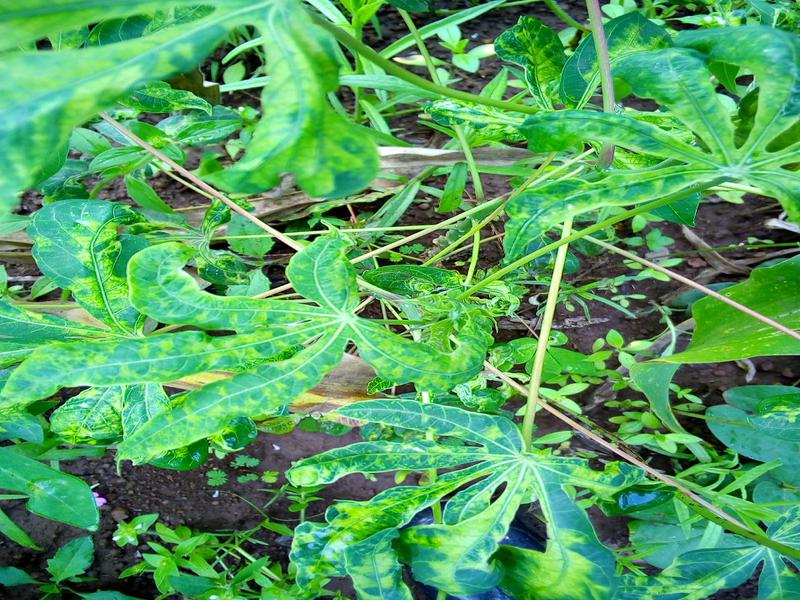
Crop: cassava
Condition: mosaic_disease